Battle of Galveston

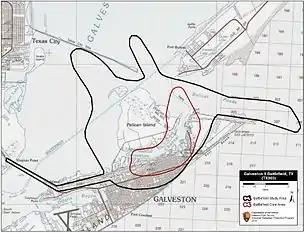
Map of Galveston Battlefield core and study areas by the American Battlefield Protection Program.

The Battle of Galveston was a naval and land battle of the American Civil War, when Confederate forces under Major Gen. John B. Magruder expelled occupying Union troops from the city of Galveston, Texas on January 1, 1863.